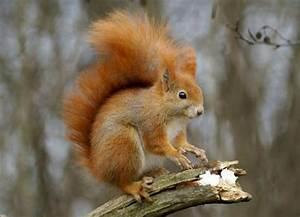
squirrel